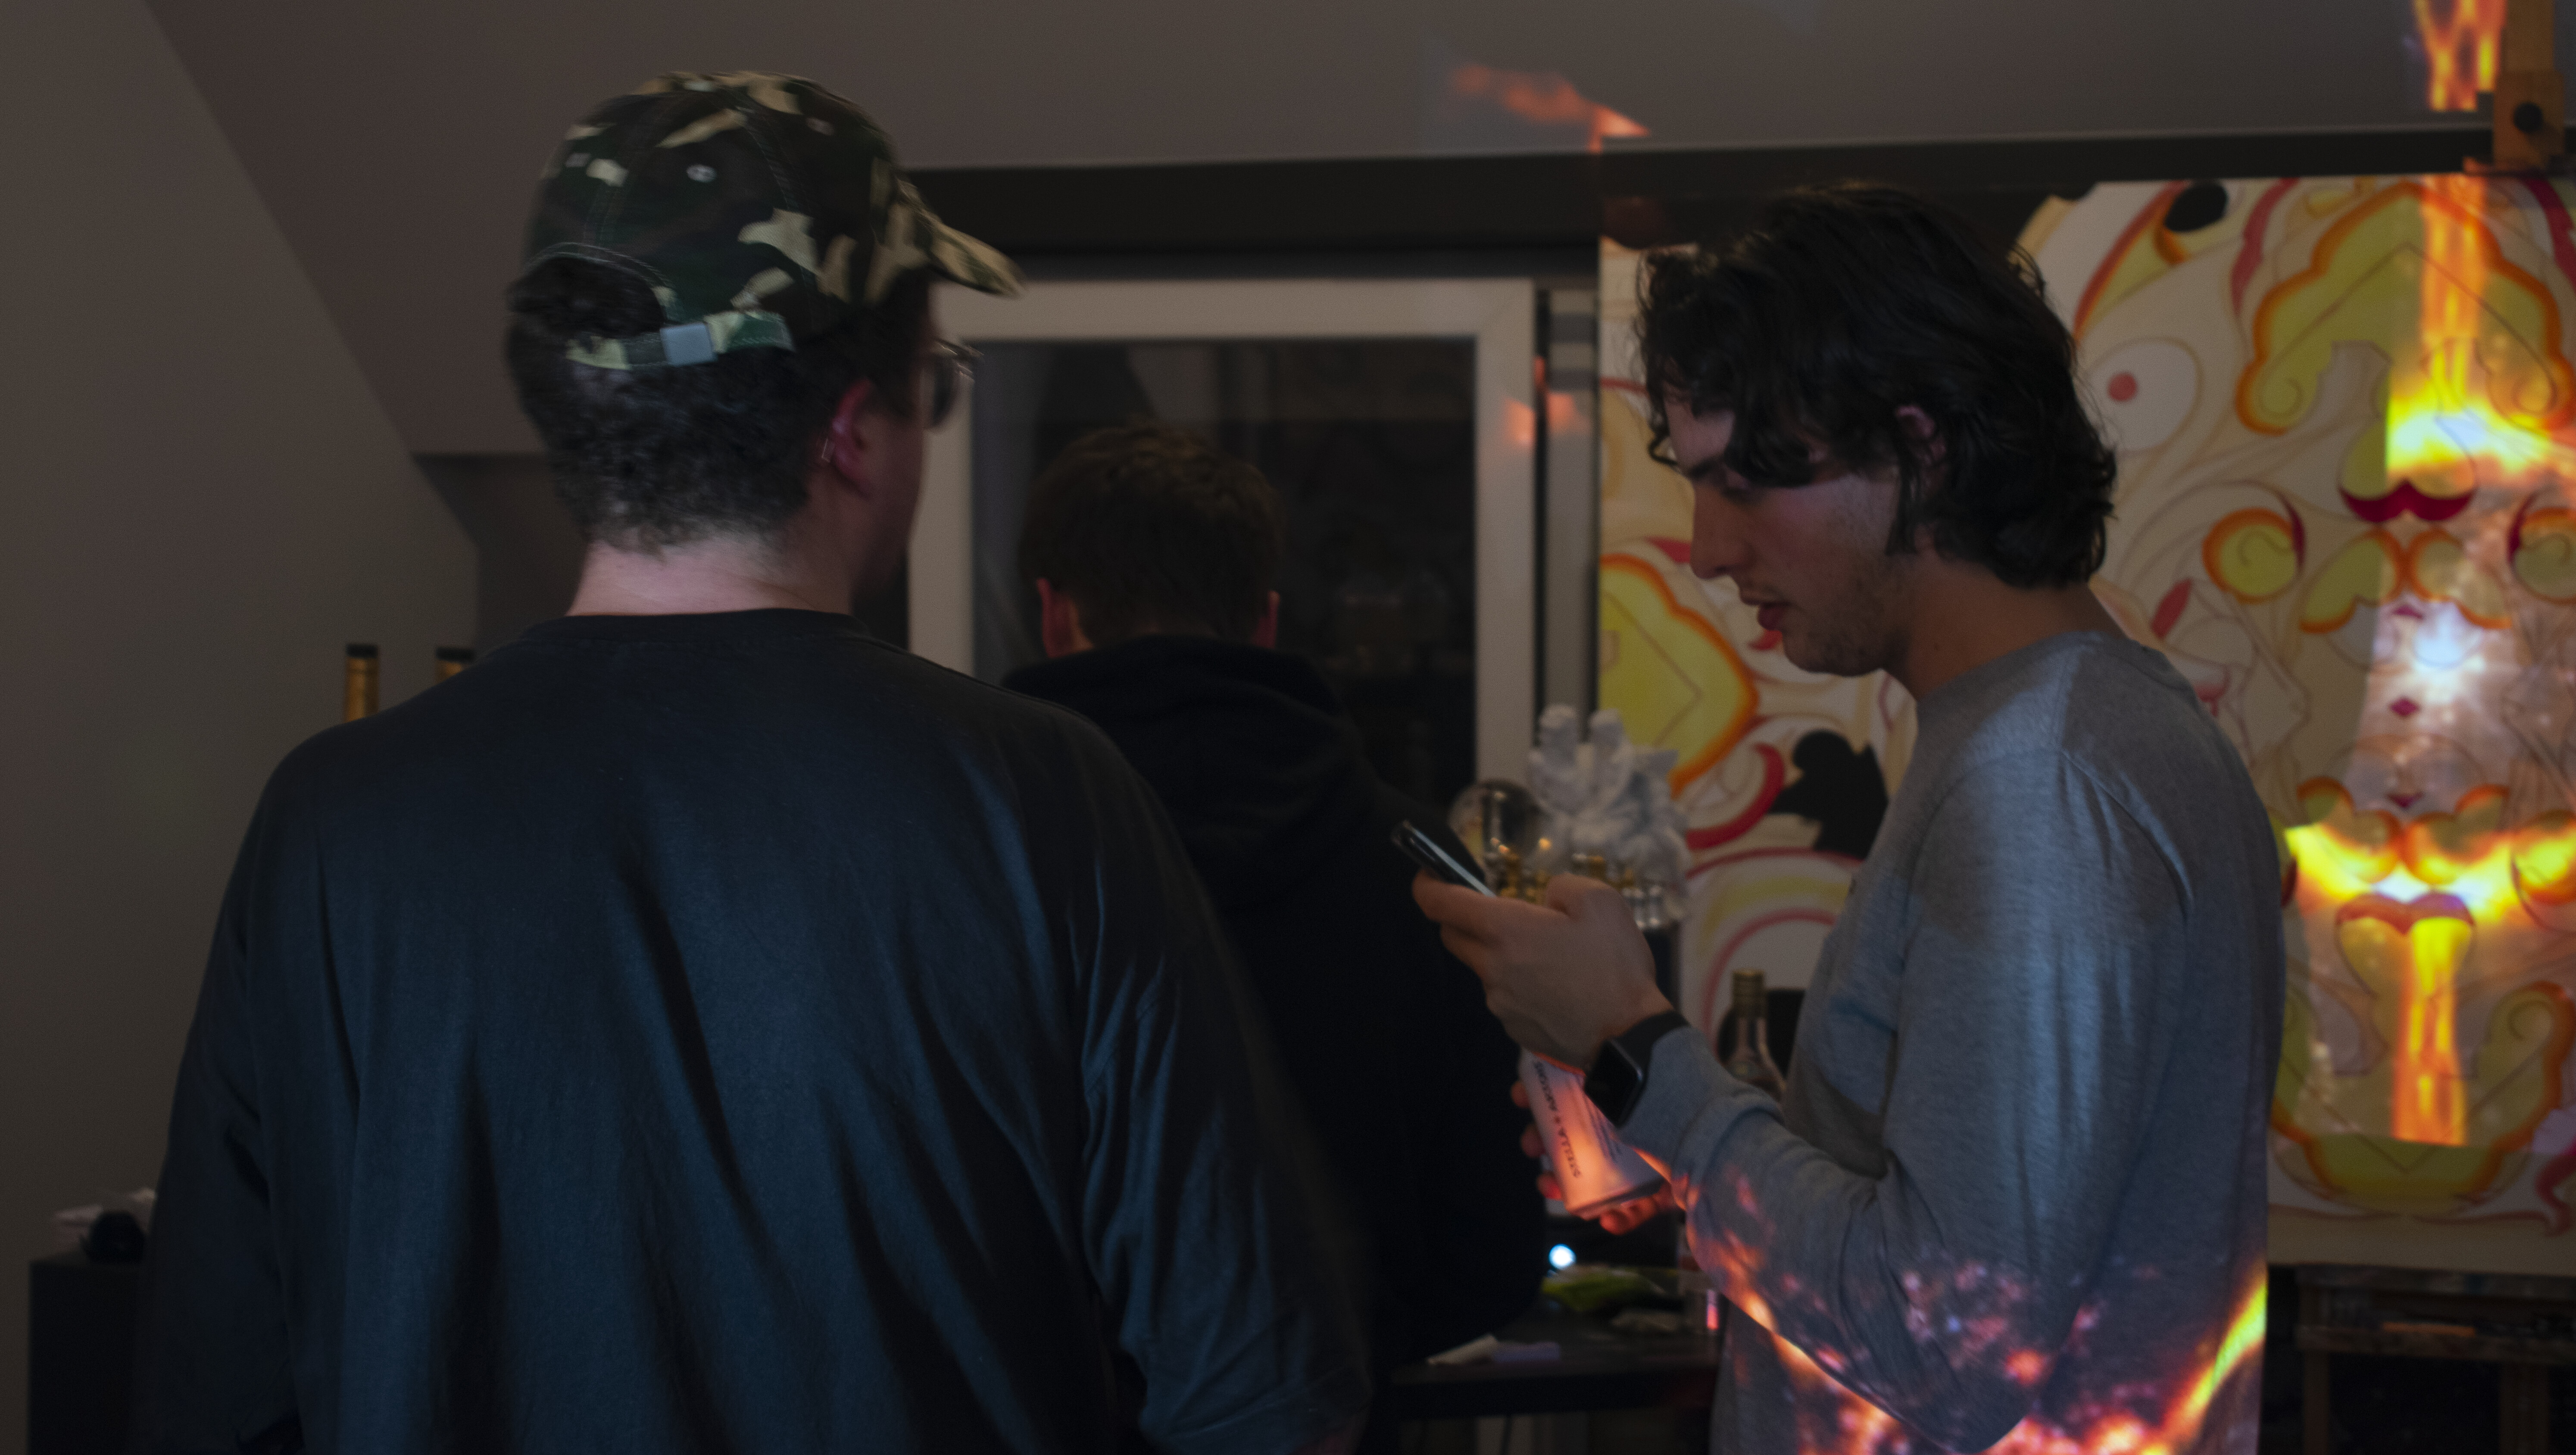
Brecht, Corbeel, illustration, art, work, photography, outside, inside, light, composition, national, nature, color, colour, design, popular, tree, france, belgium, germany, italy, brussels, Brecht Corbeel, decoration, props, concept art, photbashing, reference, blog, people, panda, fun, human, room, event, ear, costume